NWFL Premiership

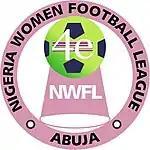
The old NWFL logo

The women's top division league in Nigeria usually follows an abridged format with a super tournament at the end of the season. The top teams in each group (sometimes 1, 2 or 3) will form the super tournament at the end of the regular season to determine the overall winner of the league. The last placed teams are normally relegated to the second division, while promoted teams from the lower division are also admitted into the league. Despite the high frequency of the abridged format over the years, the 2014 league season saw a straight round robin season in determining the league winners, however by 2015, there was a reintroduction of the group system.